Willem Kerricx

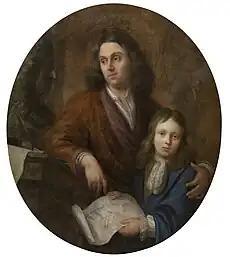
"Willem Kerricx and his son Willem Ignatius" by Jacob Denys

Willem Kerricx or Willem Kerricx the Elder (2 July 1652, in Dendermonde – 20 June 1719, in Antwerp) was a Flemish sculptor active in Antwerp. His works comprise mostly sculptured church furniture, individual sculptures, both portrait busts as well as statues of saints for churches and funerary monuments. His style shows the transition from the highly dramatic expressiveness of the Antwerp late Baroque towards a more gracious and elegant Rococo style. He operated a large workshop in Antwerp which was continued by his son into the middle of the 18th century.